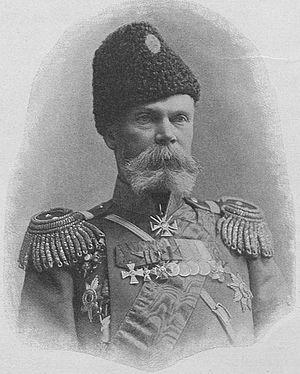
La sixième armée est une grande unité de l'armée impériale russe créée en 1912 et engagée sur le front de l'Est pendant la Première Guerre mondiale. Elle participe à plusieurs batailles contre les Empires centraux. Elle est dissoute en mars 1918.